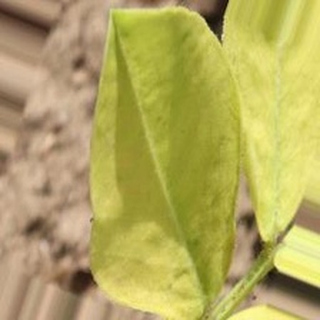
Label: groundnut_nutrition_deficiency